San Ching Tian Temple

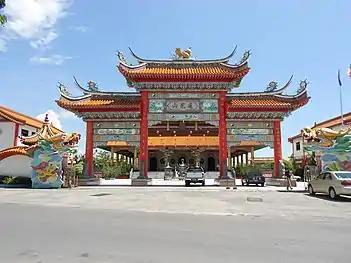

San Ching Tian Temple (also called as Lian Hua San Chieng Tien) is a Chinese temple located in a 1.5-acre site bordered by housing area in Krokop 9 Road of Miri, Sarawak, Malaysia, where it is also considered as the largest Taoist temple in Southeast Asia.